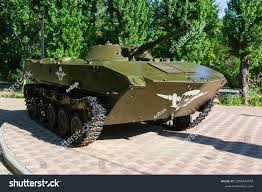
Label: BMD